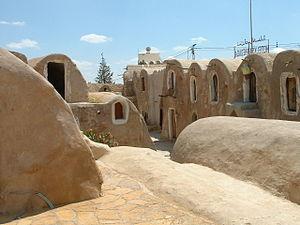
La liste des ksour en Tunisie est établie par Herbert Popp et Abdelfettah Kassah et publiée dans leur ouvrage Les ksour du Sud tunisien : atlas illustré d'un patrimoine culturel en 2010.